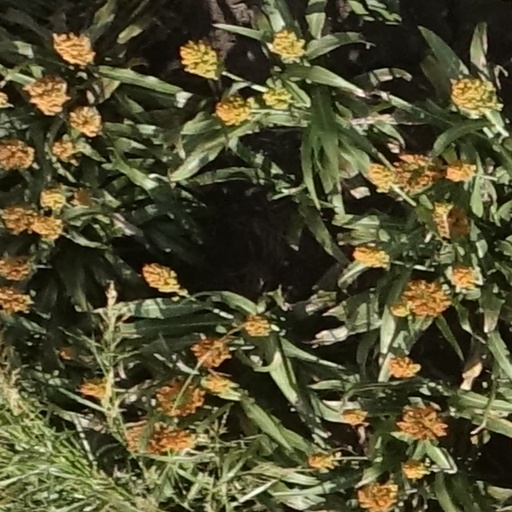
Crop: sorghum